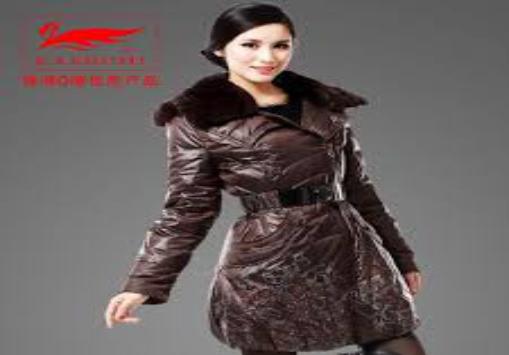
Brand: KaZhuMi
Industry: Clothes